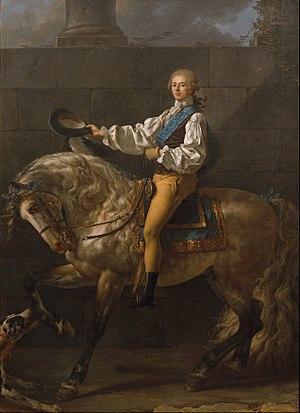
La famille Potocki fait partie des grandes familles aristocratiques polonaises. Elle est originaire de Potok, près de Jędrzejów. Sa première mention, sans que son emblème soit nommé, date de 1236.